Agriculture in Qatar

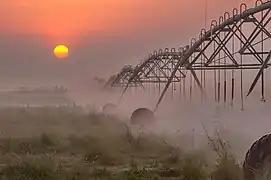
Center-pivot irrigation system at Al Rekayya Farms in central Qatar

Agriculture in Qatar is inherently limited in scope due to the harsh climate and lack of arable land. In spite of this, small-scale farming, nomadic herding, and fishing were the predominant means of subsistence in the region prior to the 20th century. Sea-based activities such as pearling and fishing served as the primary sources of income for Qataris until the commencement of oil drilling in 1939.